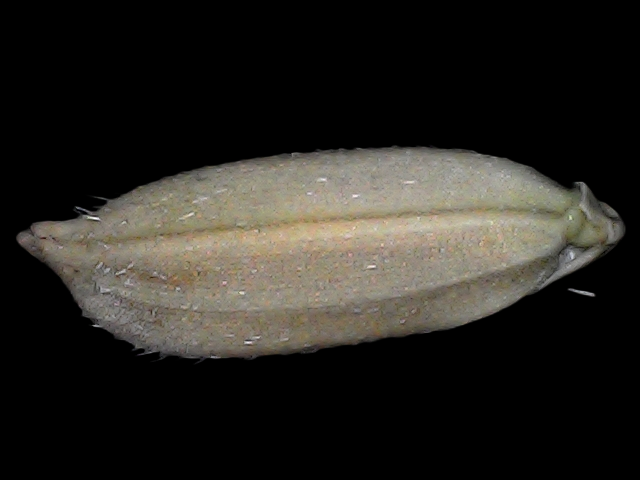
Rice variety: Br22